Feildians Athletic Association

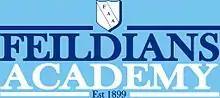
FAA Academy Logo

One of the success stories to emerge from the Feildians Athletic Association Youth Academy since its relaunch in 2011 has been Striker Emmanuel Dolo. Dolo has played with the Senior squad on numerous occasions and participated in National Youth Squad camps, has had trials with the Vancouver Whitecaps FC & Montreal Impact Academy respectively.